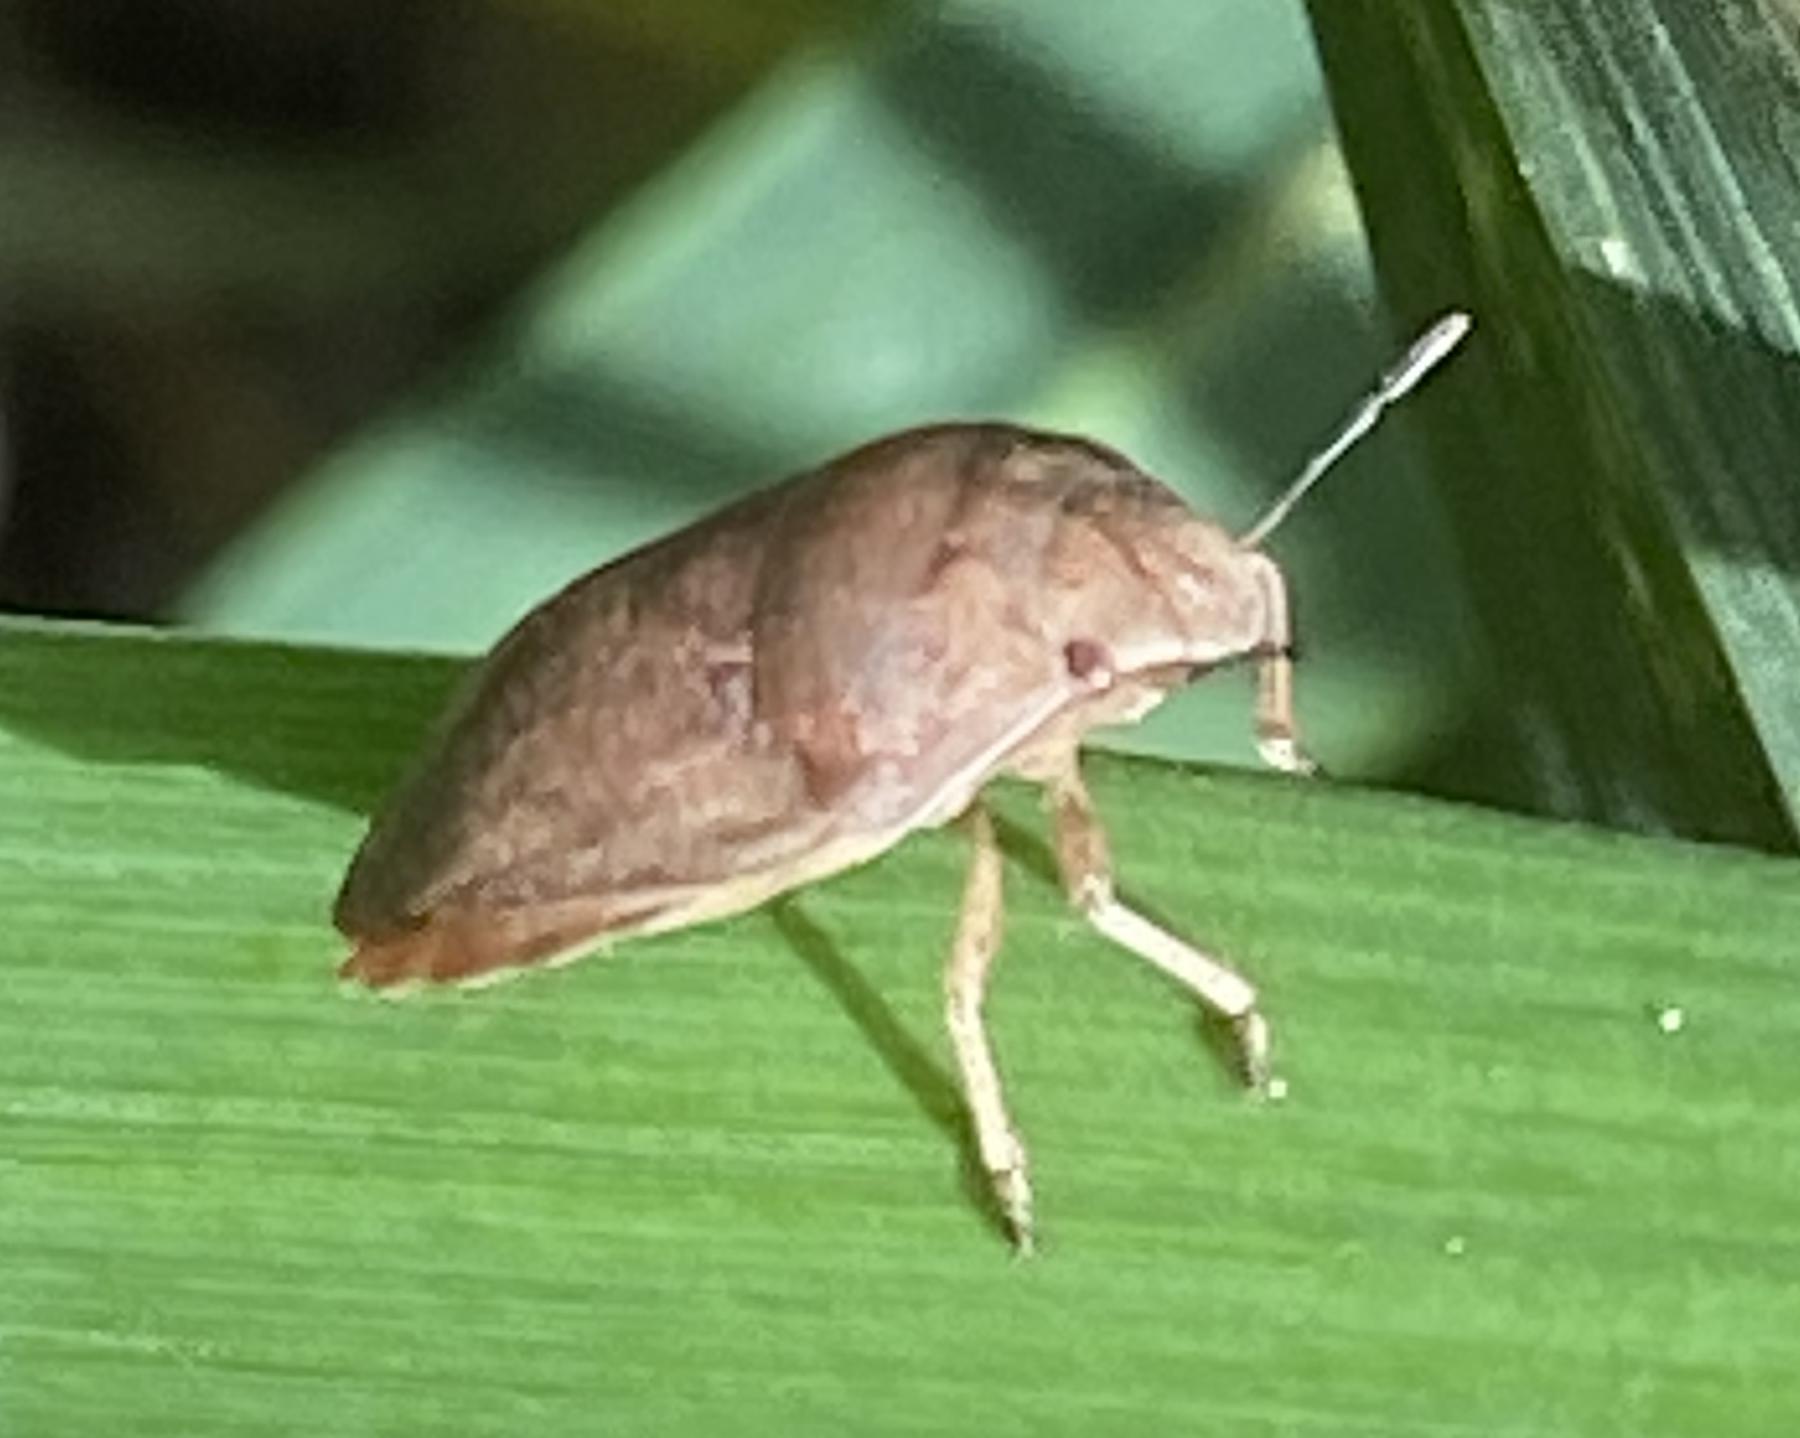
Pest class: non_pest_herbivores